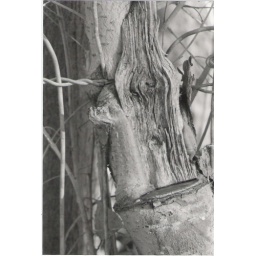
a tree that grew into a fence in my backyard